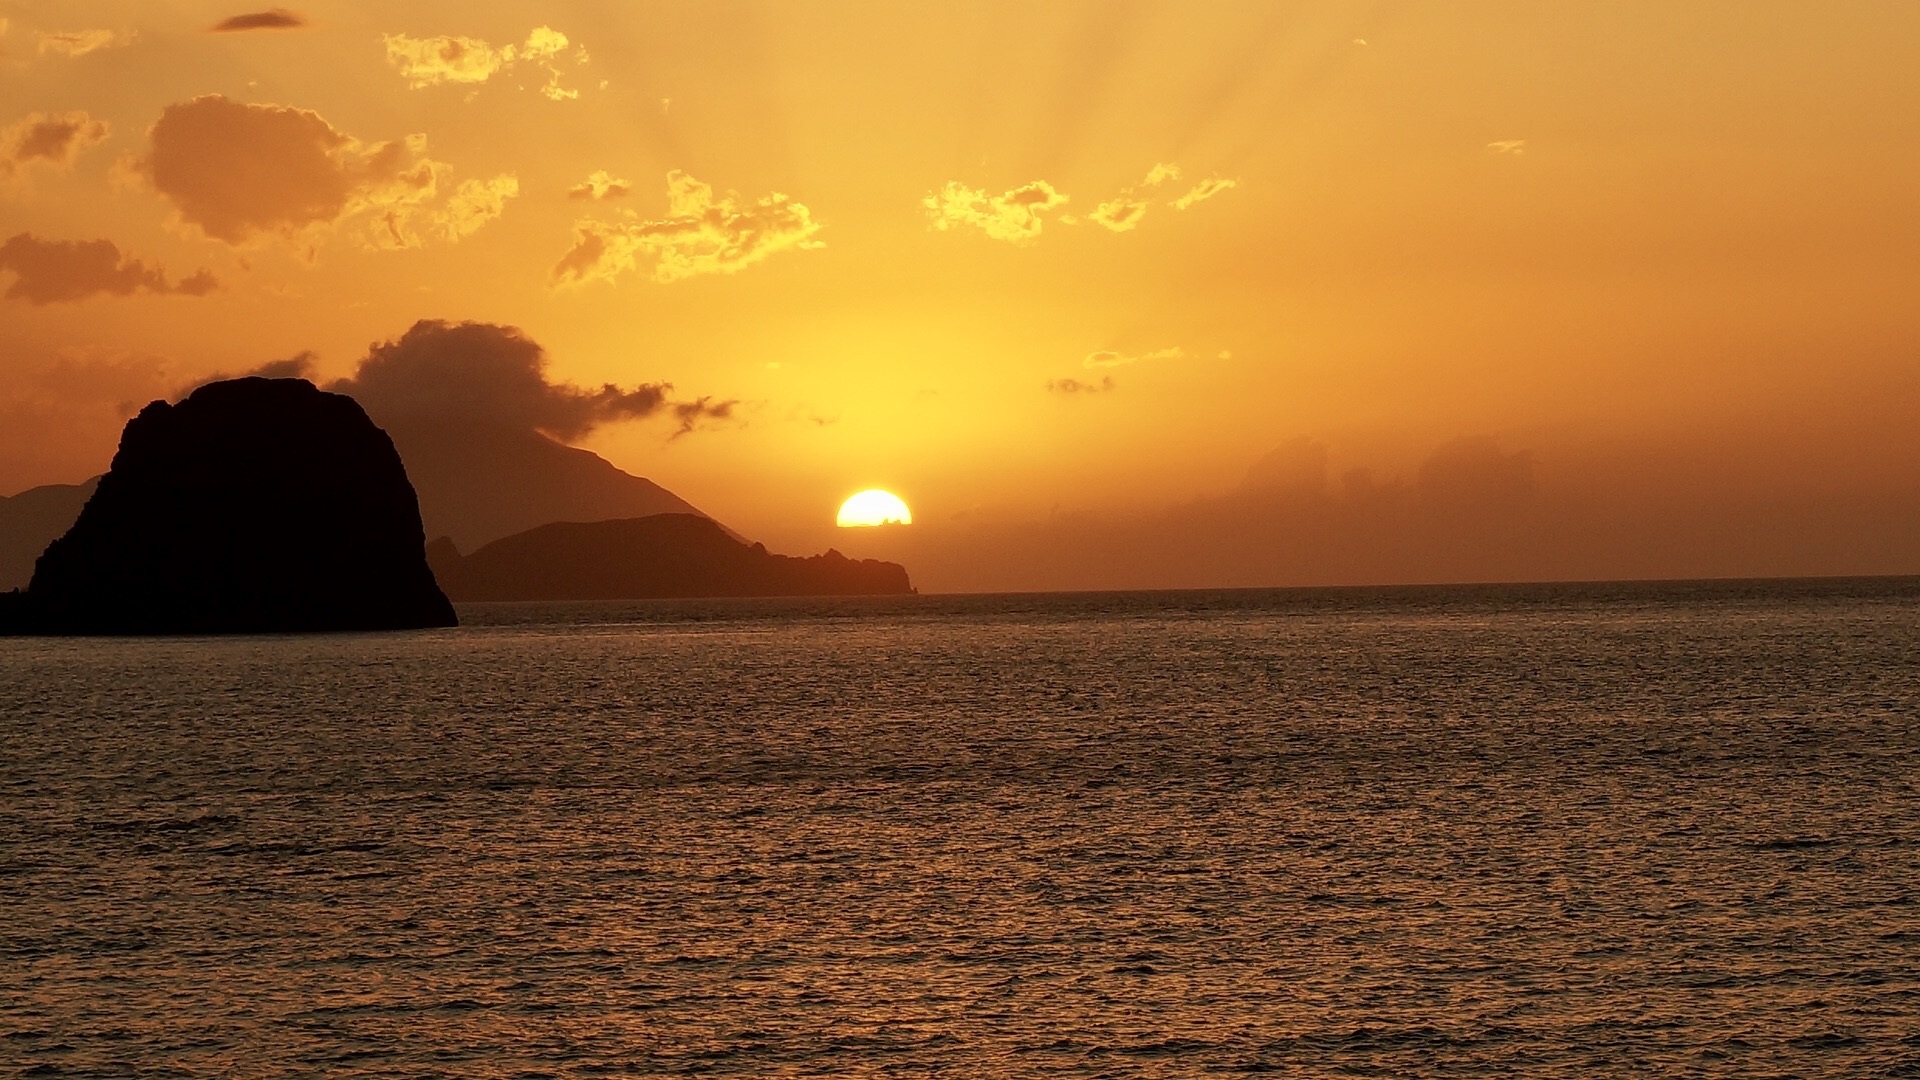
beach, sea, coast, water, nature, sand, ocean, horizon, sun, sunrise, sunset, sunlight, morning, shore, wave, dawn, dusk, evening, holiday, bay, island, greece, cape, afterglow, setting sun, milos